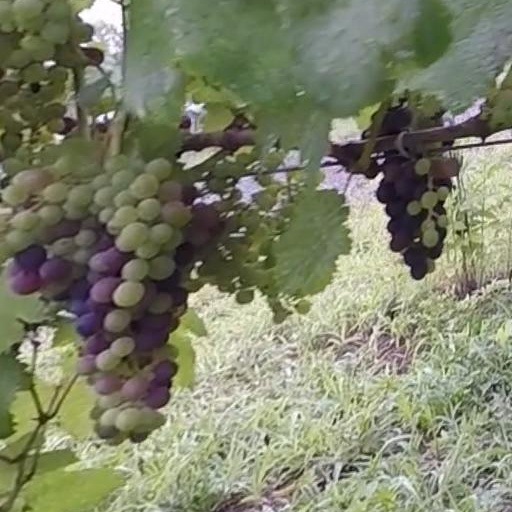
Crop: grape